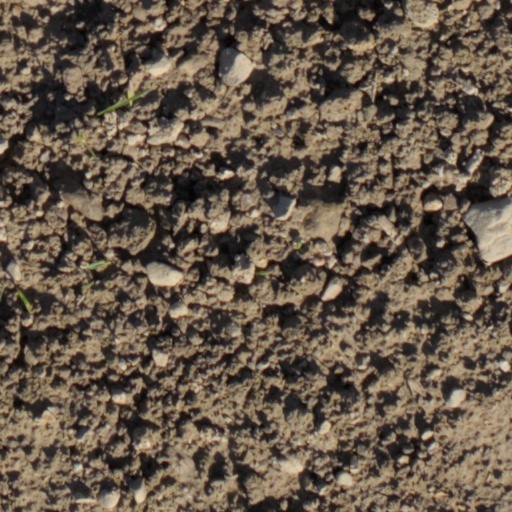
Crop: wheat